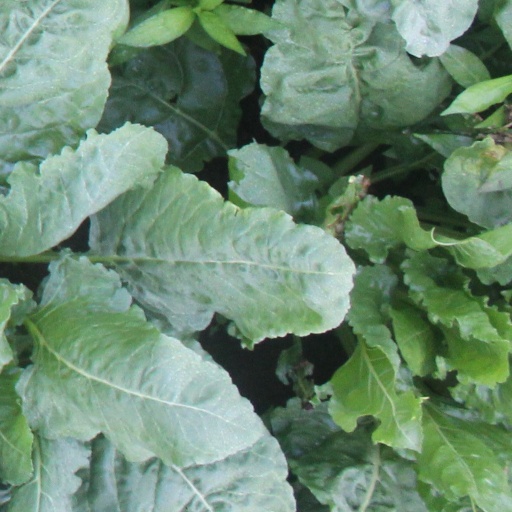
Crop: sugar beet